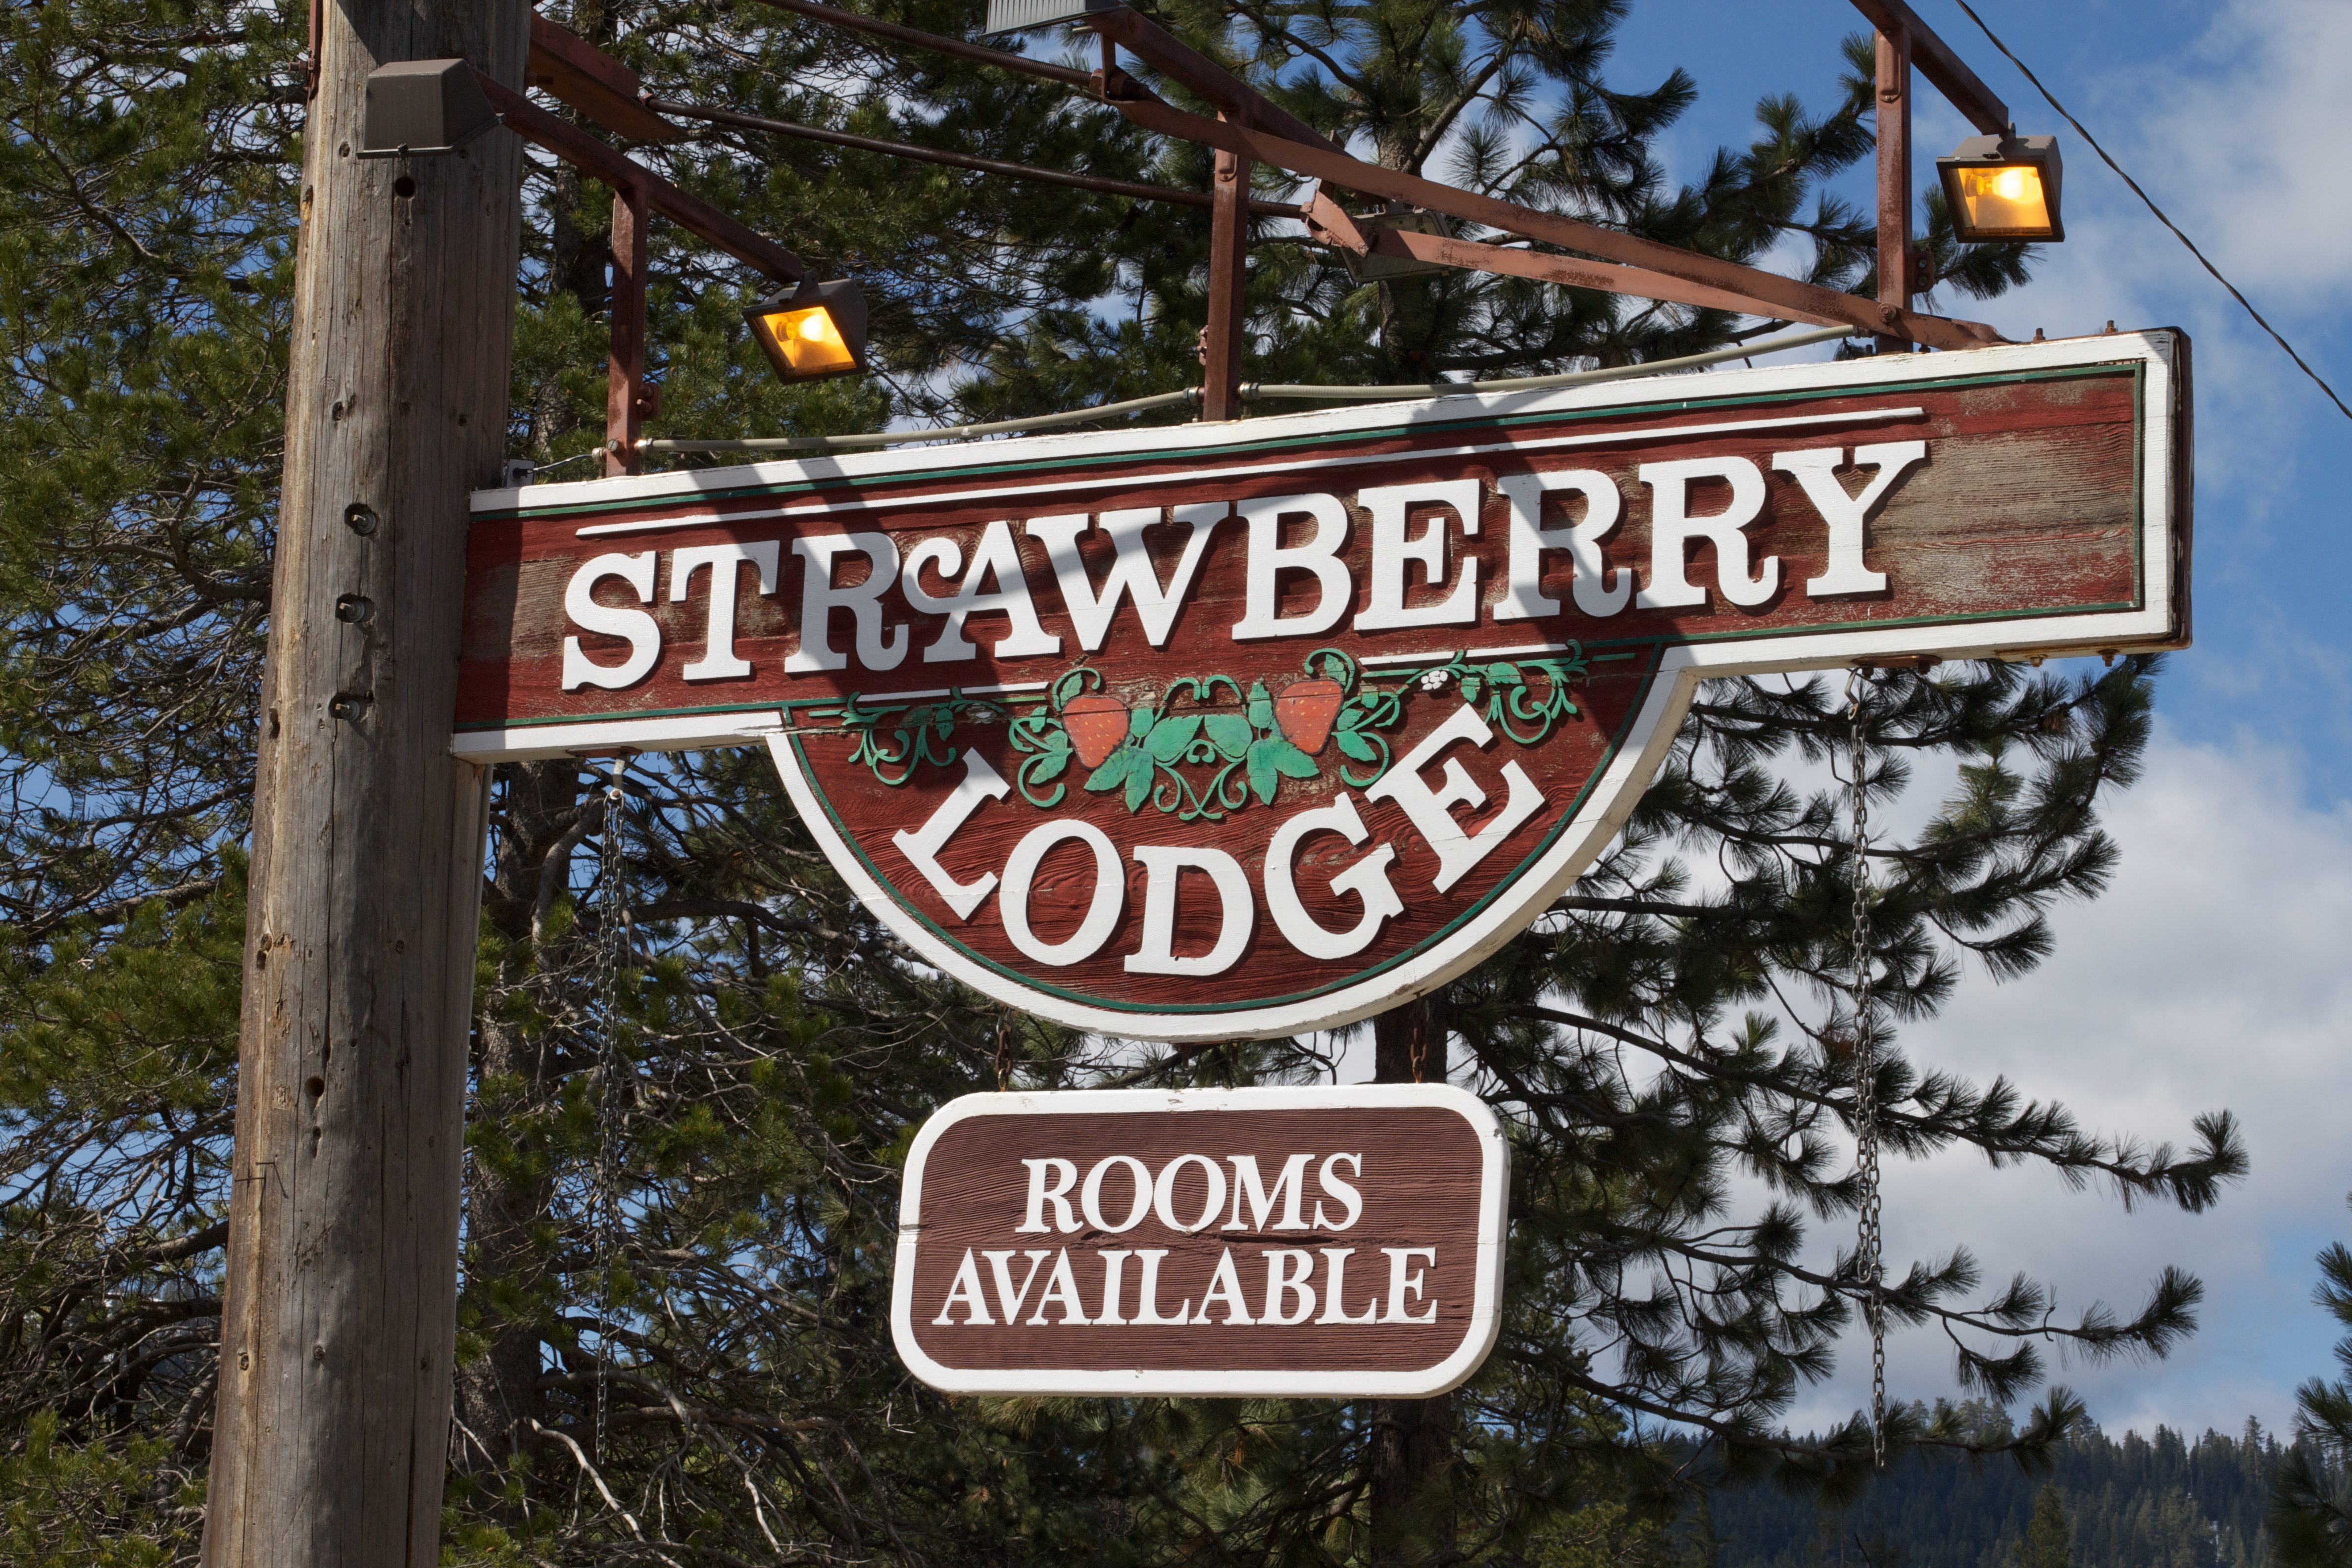
sign, street sign, signage, traffic sign